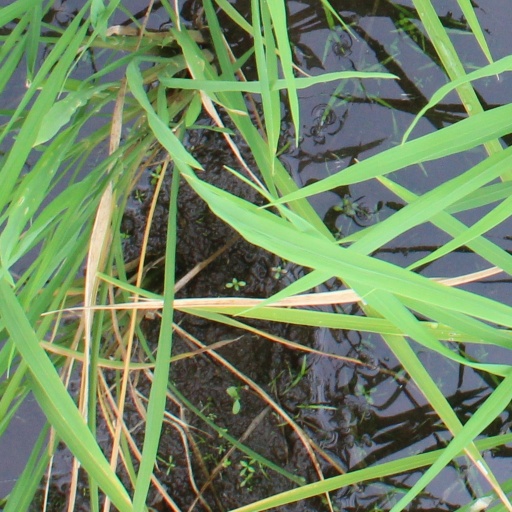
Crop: rice